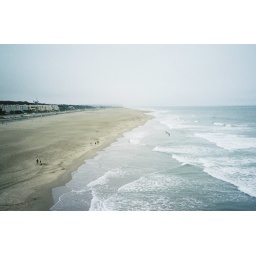
View from near cliff house. Taken at start of bike ride around the coast on tuesday.